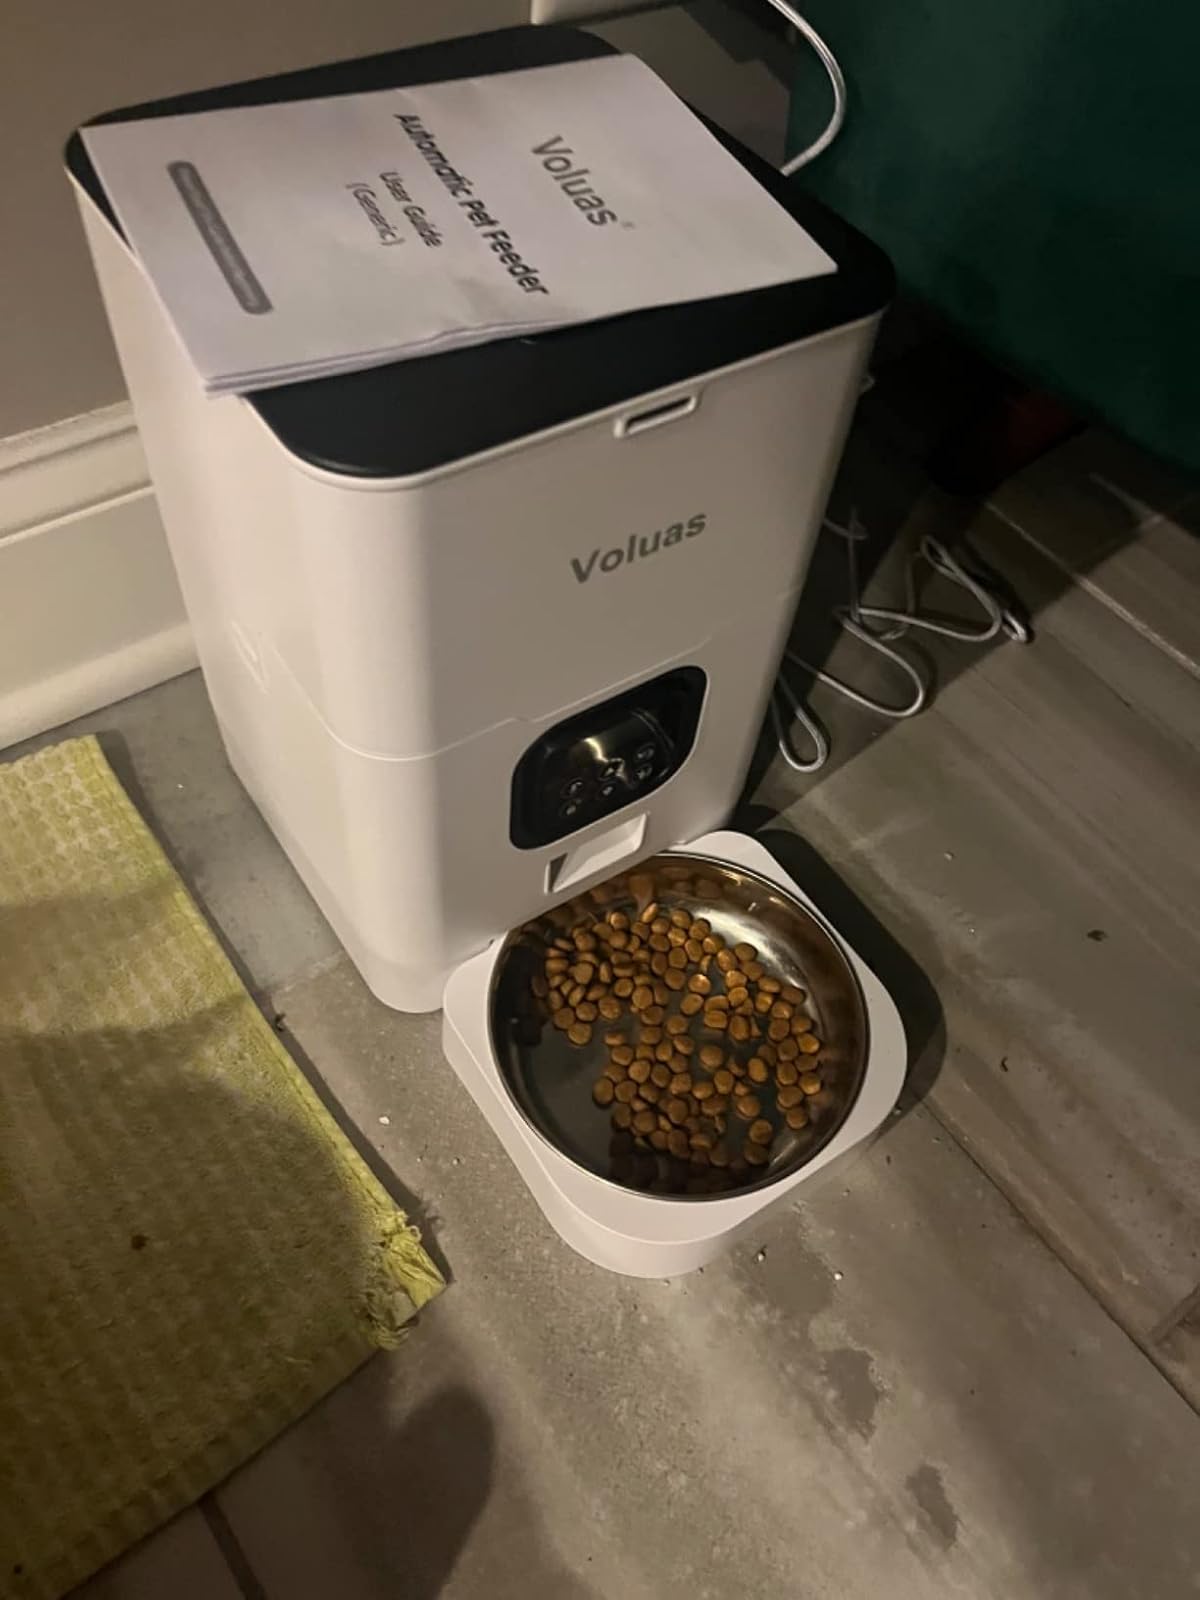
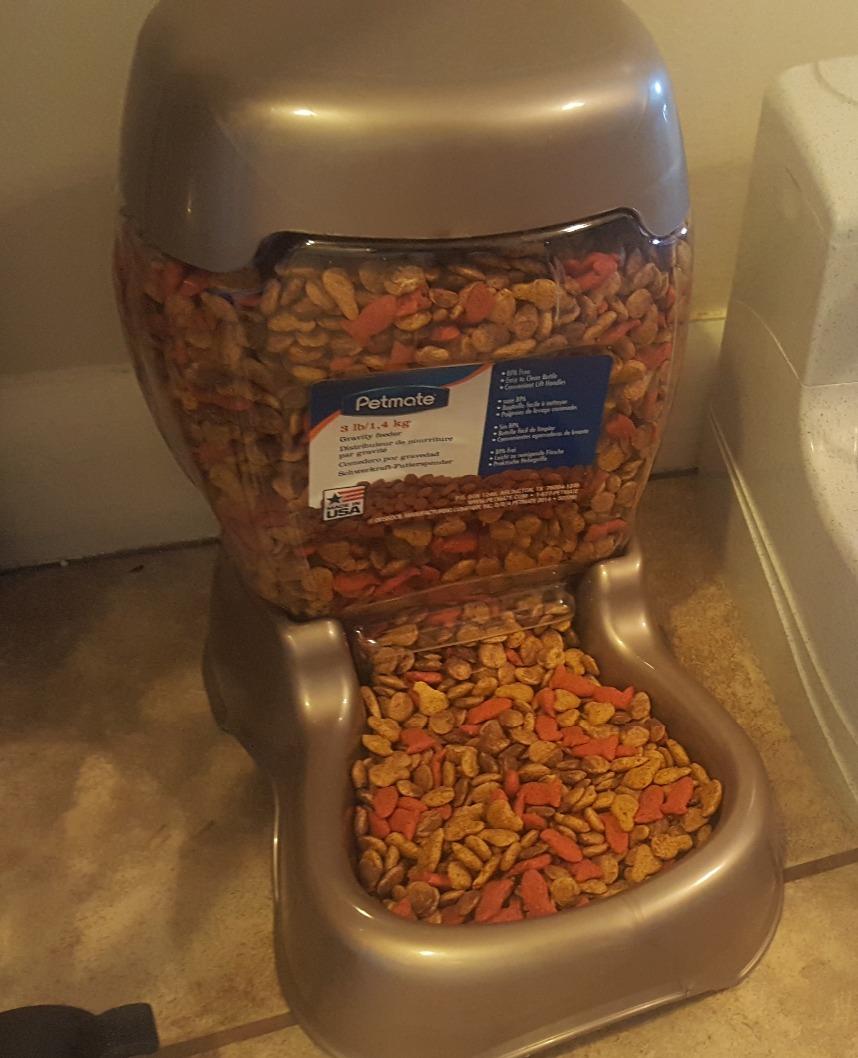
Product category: items_feeder
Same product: no